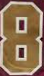
Number: 8